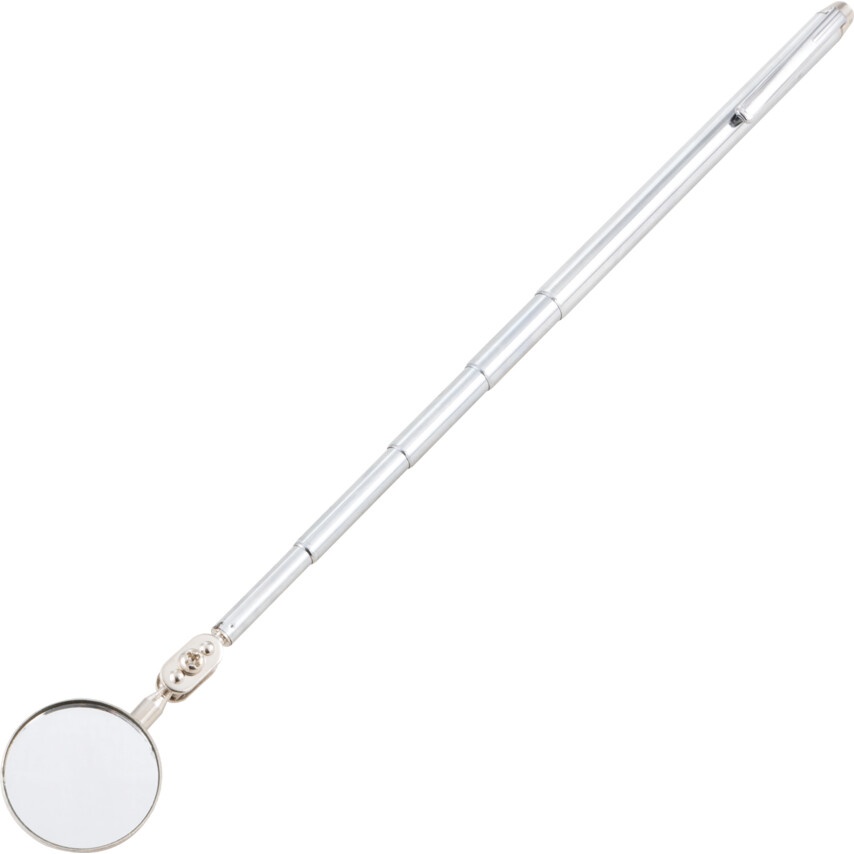
Kennedy FLEXIBLE STEM 2" DIA INSPECTIONMIRROR
See the Unseen with Precision and Flexibility! Clear View in Tight Spots: Navigate the most confined spaces with ease. This 2" diameter mirror provides a crystal-clear reflection, allowing you to inspect hidden areas in engines, HVAC systems, and plumbing. Unmatched Flexibility: The flexible stem allows you to bend and adjust the mirror's angle, giving you the perfect viewing position, no matter how awkward the angle. Built for Durability: Crafted with robust materials, this inspection mirror is designed to withstand the rigors of professional use, ensuring longevity and consistent performance. Versatile Applications: Whether you're a mechanic, HVAC technician, plumber, or a DIY enthusiast, this tool is essential for inspections, repairs, and maintenance tasks. Get a clearer view and enhance your precision! Buy the KENNEDY Flexible Stem 2" Inspection Mirror today at chavda.com and experience superior inspection capabilities! Fast shipping available across Africa.
Brand: Kennedy
Category: Hardware > Tools > Inspection Mirrors